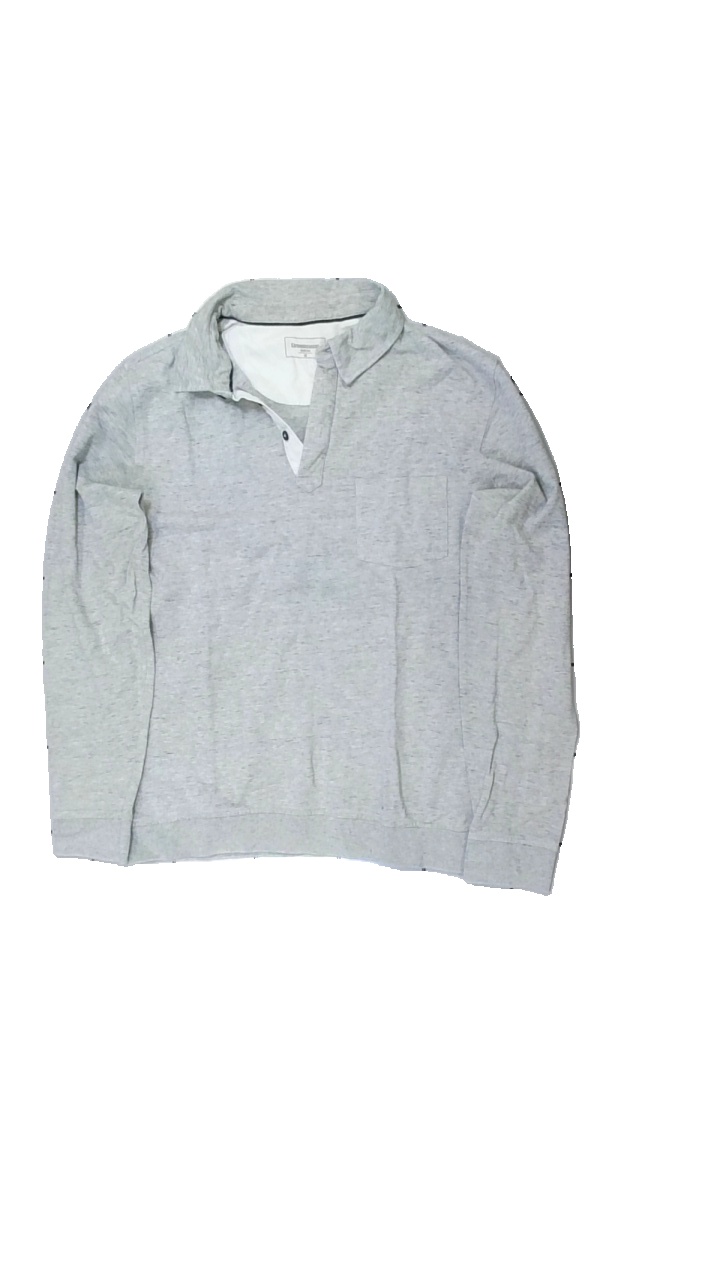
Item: Sweater (Men)
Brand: Dressman
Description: sweater med ficka och gråa knappar
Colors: Grey, White, Blue
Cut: Regular
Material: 70% bomull 30% polyester
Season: All
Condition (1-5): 4
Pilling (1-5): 5
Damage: lite smutsigt
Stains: Minor
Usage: Reuse
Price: <50